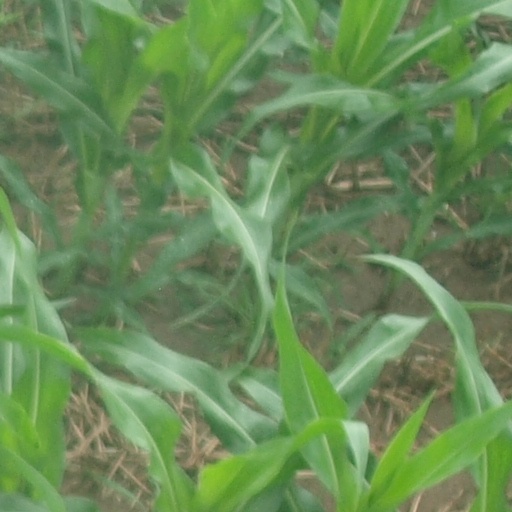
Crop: maize; corn